History of the Vancouver Canucks

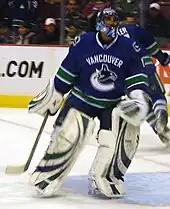
Roberto Luongo during the 2008–09 season, with a C visible on his goalie mask denoting his captaincy. He was named captain of the Canucks in September 2008.

With Naslund's departure, Gillis announced on September 30, 2008, that Luongo had been named team captain, marking the first time since Bill Durnan of the Montreal Canadiens in 1947 that a goaltender that a goaltender had been named the captain of their NHL team. During the ensuing season, the Canucks retired their second jersey number in team history, hanging Linden's number 16 beside Smyl's number 12 in a pre-game ceremony on December 17, 2008. Later that month, the Canucks acquired unrestricted free agent Mats Sundin. The arrival of the former Toronto Maple Leafs captain and 500-goal scorer in the NHL came with expectations. However, Sundin scored at a pace below his usual pace and retired in the off-season. The team finished the regular season with another Northwest Division title and the third seed in the Western Conference. In the 2009 playoffs, the Canucks swept their first round series against the St. Louis Blues (the first four-game sweep in franchise history), but were defeated in six games by the Chicago Blackhawks in the second round.